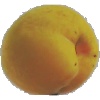
Label: Peach 2